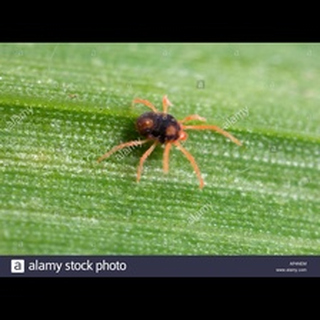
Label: wheat_mite